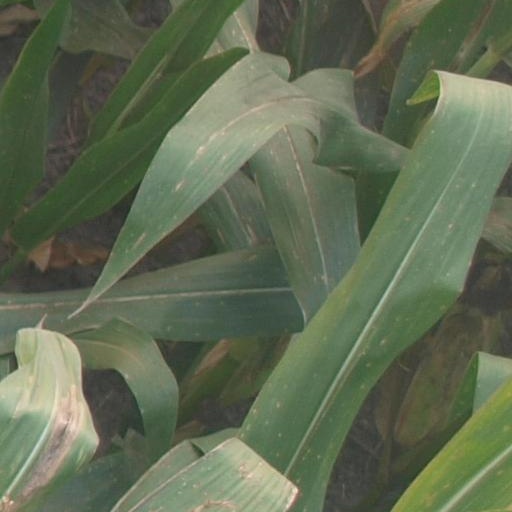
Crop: maize; corn